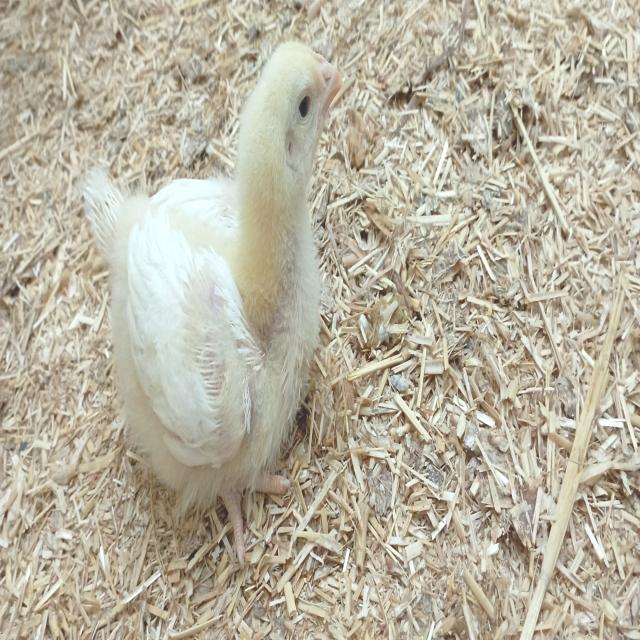
Weight: 323 g